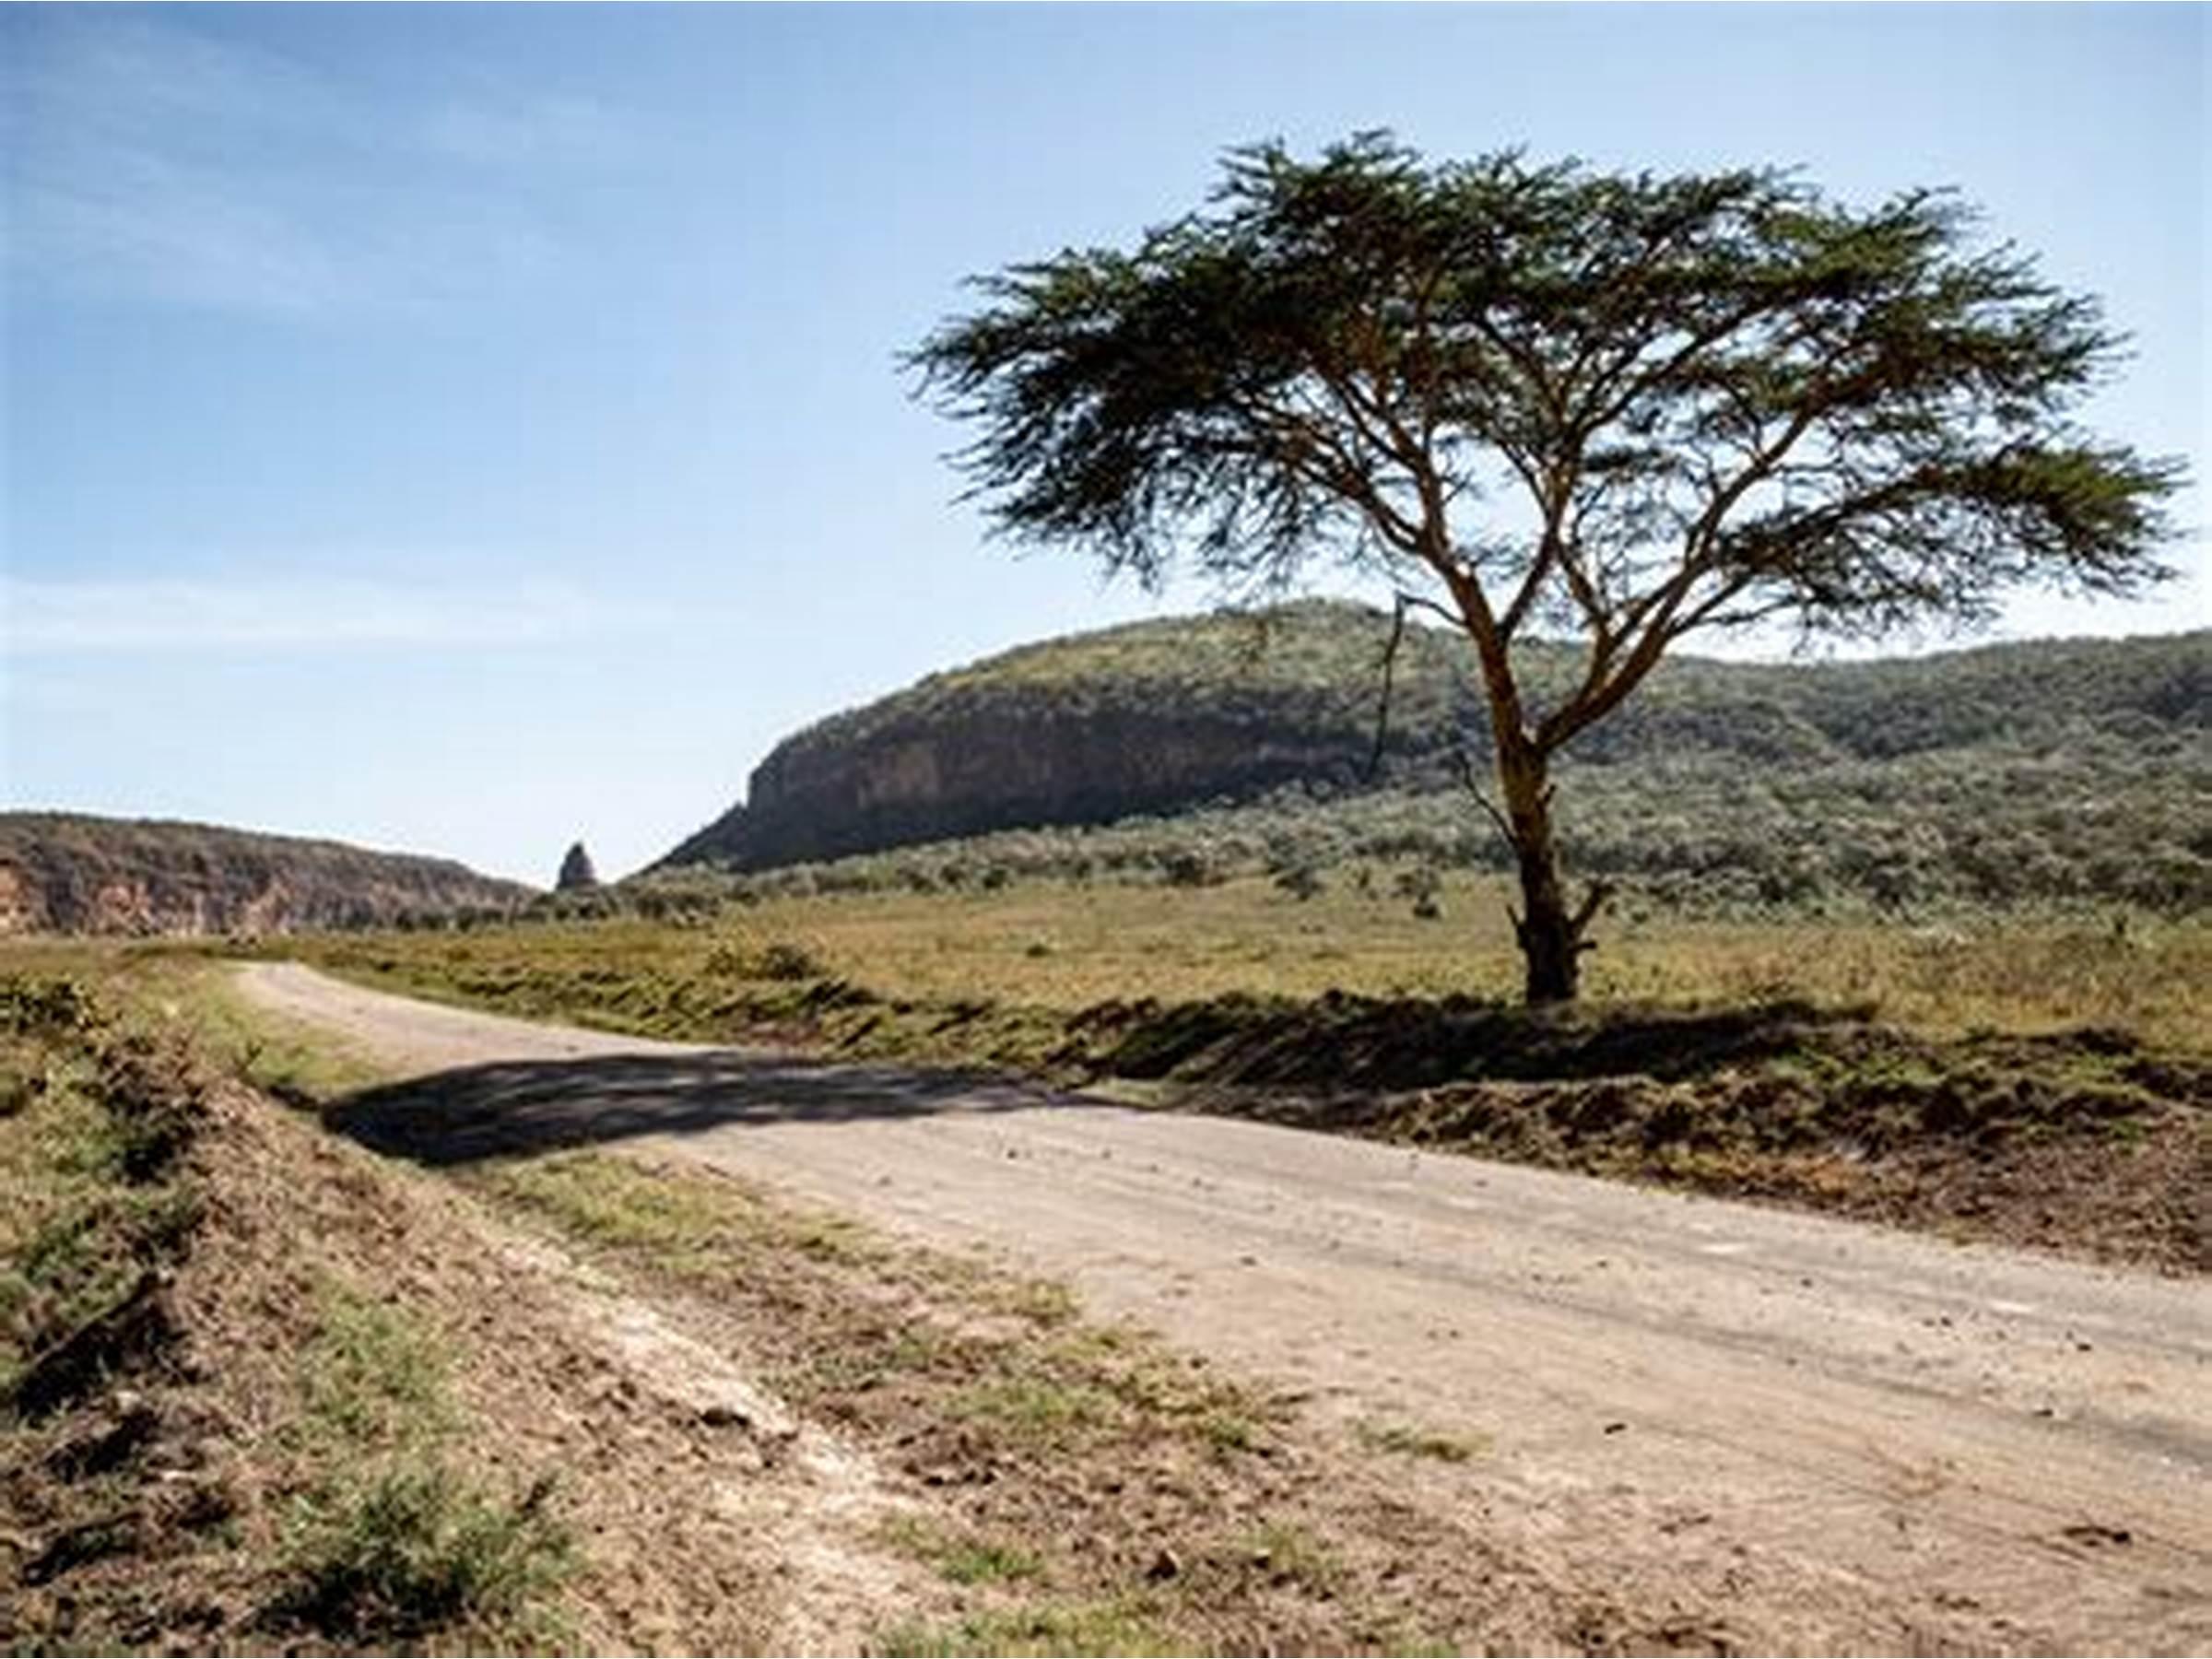
Eneo lenye miinuko, barabara iliyonyooka, milima mifupi, mti mrefu wenye rangi ya kijani, nyasi zilizopo pembezoni mwa barabara hiyo, anga la kuvutia lenye rangi ya bluu, na vichaka vidogo kuzunguka uwanda huo.